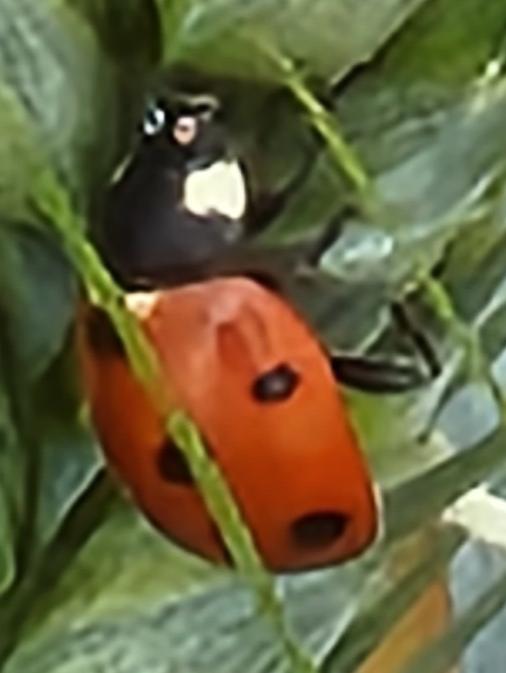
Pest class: predators